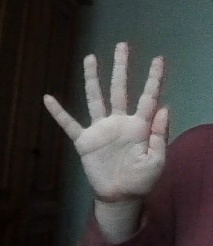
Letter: sheen